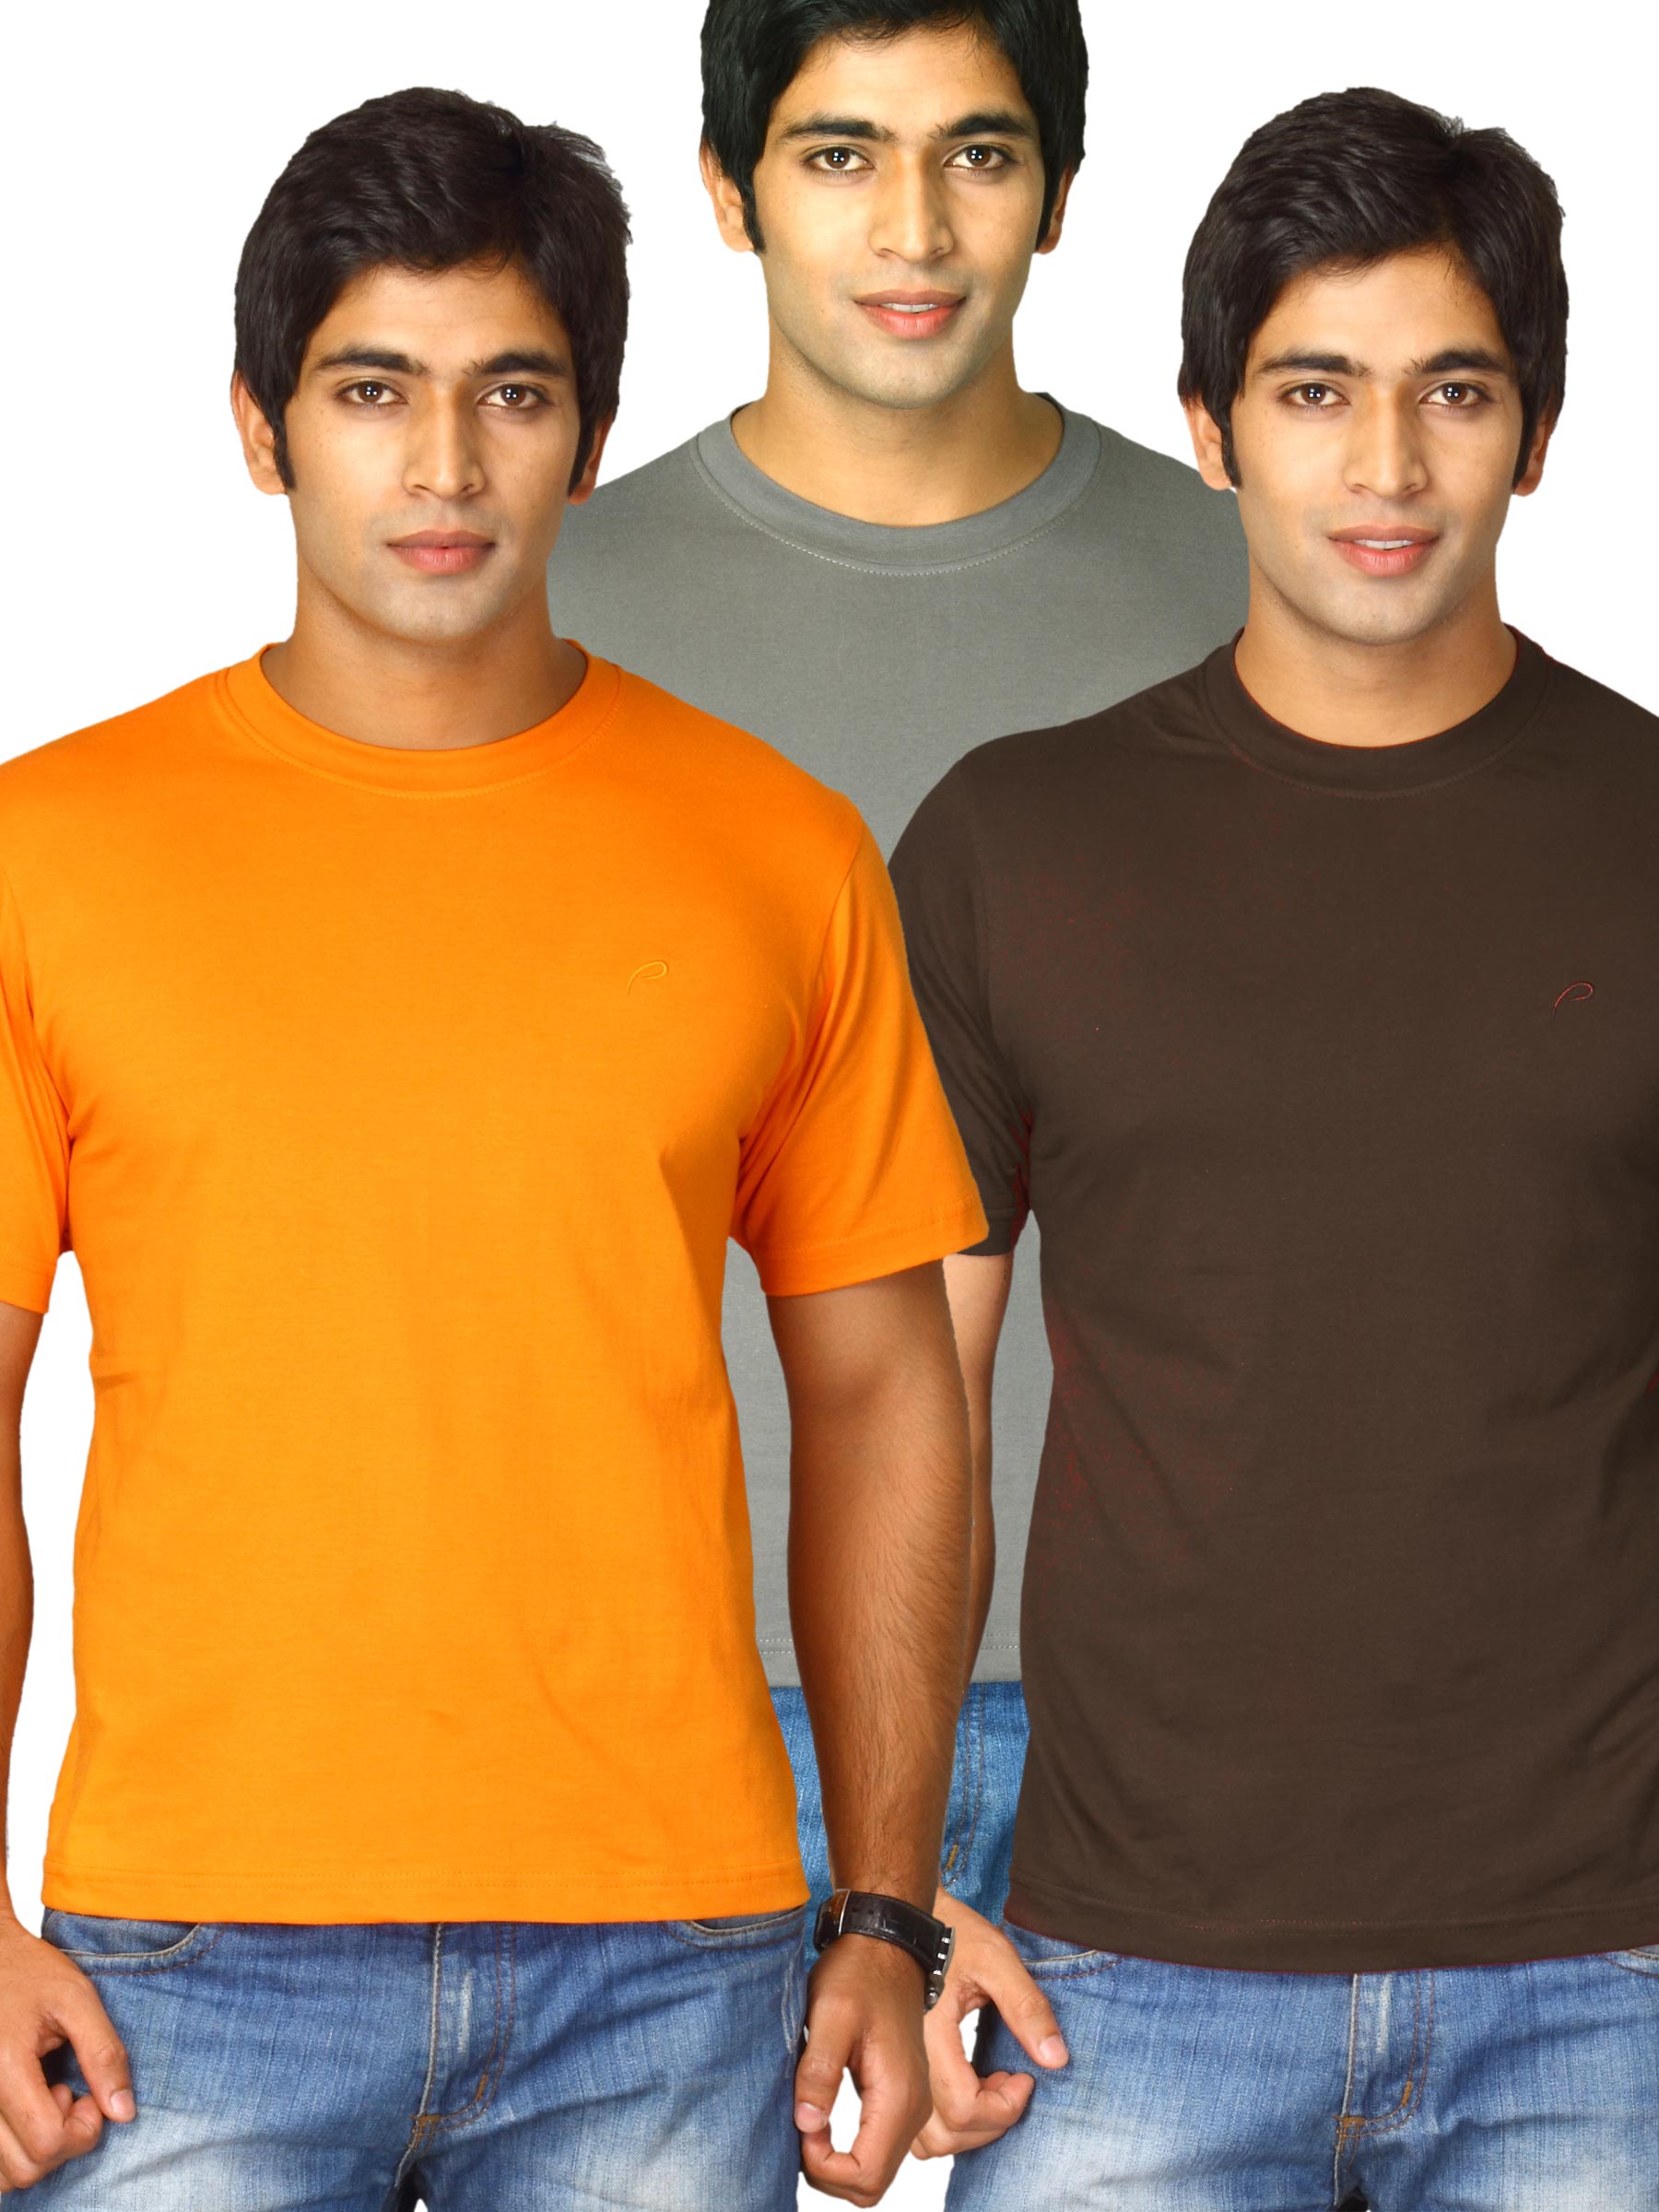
Proline Men Pack of 3 T-shirts
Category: Apparel / Topwear / Tshirts
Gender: Men
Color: Grey
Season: Fall 2011
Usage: Casual